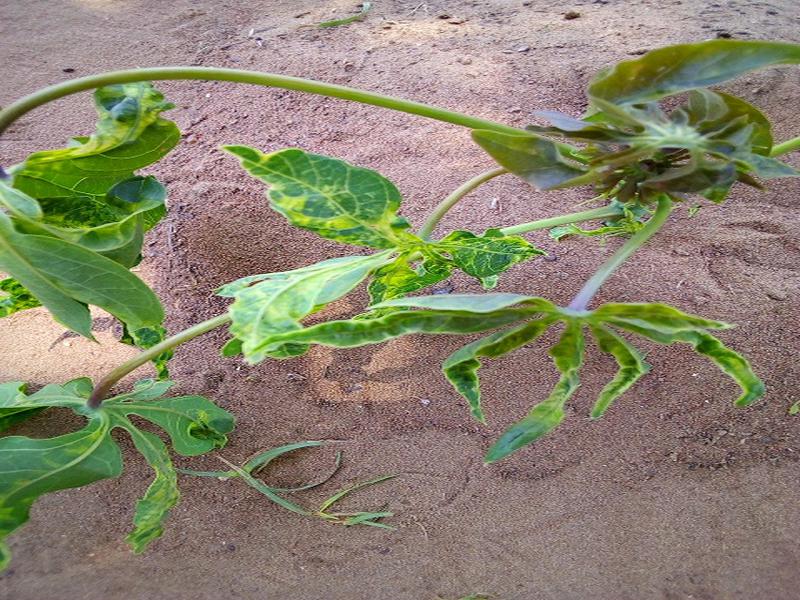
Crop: cassava
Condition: mosaic_disease